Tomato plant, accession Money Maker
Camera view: horizontal (90 deg, fisheye); turntable rotation: 90 degrees
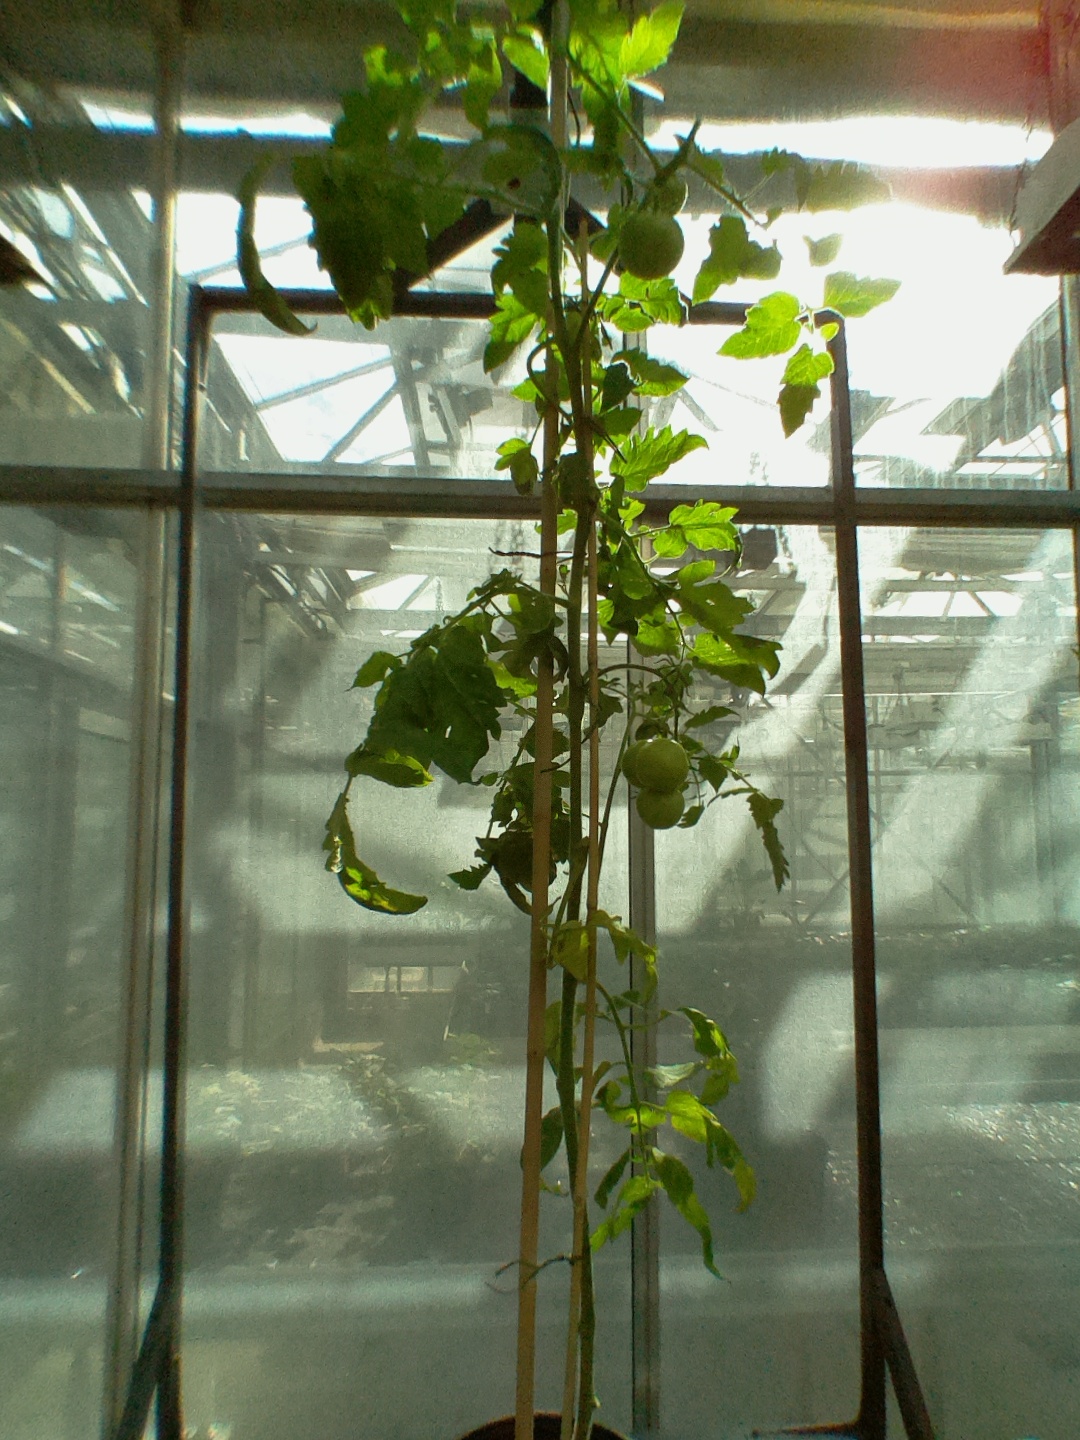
BBCH growth stage 76: 60%-70% of final fruit size